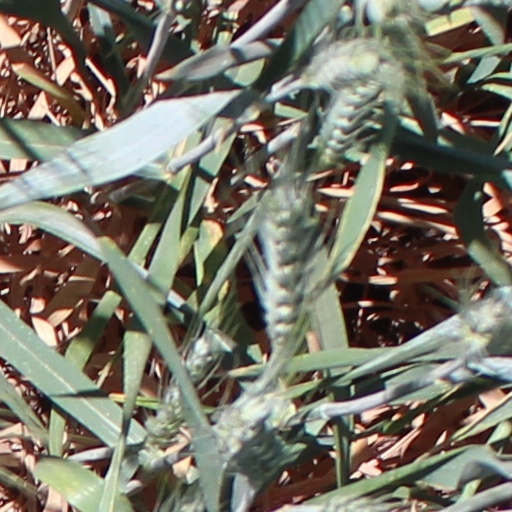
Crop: wheat